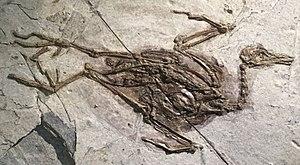
L'histoire évolutive des oiseaux débute à l'époque jurassique, les premiers oiseaux provenant d'une clade de dinosaures théropodes appelée Paraves. Les oiseaux sont classés dans une classe biologique, les Aves. Pendant plus d'un siècle, le petit dinosaure théropode Archaeopteryx lithographica de la fin du Jurassique a été considéré comme l'oiseau le plus ancien. Les phylogénies modernes placent les oiseaux dans le clade des dinosaures théropodes. Selon le consensus actuel, Aves et un groupe frère, l'ordre des Crocodiliens, sont les seuls membres vivants d'un clade "reptile" non classé, l'Archosauria. Le plus ancien représentant connu du groupe apical des oiseaux est Asteriornis maastrichtensis, qui vivait au Maastrichtien. Quatre lignées distinctes d'oiseaux ont survécu à l'extinction du Crétacé-Paléogène il y a 66 millions d'années, donnant naissance aux autruches et apparentés, aux canards et apparentés, aux oiseaux terrestres et aux oiseaux modernes.